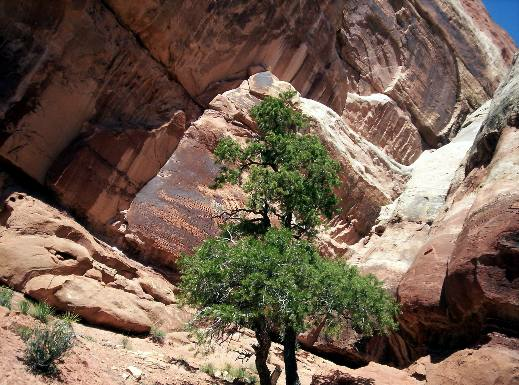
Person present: No